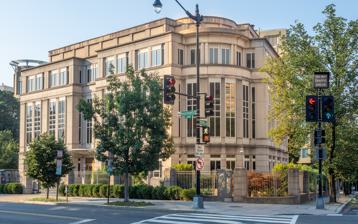
Building: Embassy of the Philippines, Washington, D.C.
Country: United States of America
Year built: 1993
Diplomatic mission of the Philippines in Washington, D.C., United States Diplomatic mission Embassy of the Philippines, Washington, D.C. Pasuguan ng Pilipinas sa Washington, D.C. Location Washington, D.C. , United States Address 1600 Massachusetts Avenue , N.W. Coordinates 38°54′26″N 77°2′17″W / 38.90722°N 77.03806°W / 38.90722; -77.03806 Ambassador Jose Manuel Romualdez Website philippineembassy-dc.org The Embassy of the Philippines in Washington, D.C. ( Filipino : Pasuguan ng Pilipinas sa Washington D.C. also Filipino : Embahada ng Pilipinas sa Washington D.C. ) is the diplomatic mission of the Republic of the Philippines to the United States . It is located at 1600 Massachusetts Avenue , Northwest, Washington, D.C. It predates the independence of the Philippines , and is the oldest Philippine legation overseas, though the distinction of the first Philippine embassy proper overseas, belongs to the Philippine Embassy in Tokyo . Buildings Main chancery The Philippine embassy's main chancery comprises five floors, including a basement level. The ground floor contains the Carlos P. Romulo Hall, utilized as the embassy's event space. The second floor accommodates the offices of the Ambassador and the Deputy Chief of Mission, in addition to the embassy's administrative section. Located on the third floor are the Political and Legislative, Economic, and Public and Cultural Diplomacy sections, as well as the embassy library. The fourth floor houses offices for Partner Agency Representatives, conference rooms, and a records room. Construction began in 1991, and the building was inaugurated in 1993 by President Fidel V. Ramos during his first official visit to Washington, D.C. The main chancery's Beaux-Arts design was chosen to match the architectural style of Massachusetts Avenue. In 2019, the building underwent renovations, including an upgrade of the CCTV surveillance system to high-definition. Chancery annex The former chancery (and now consular section) located at 1617 Massachusetts Avenue The Philippine embassy's chancery annex, originally constructed in 1917 as a private residence for platinum mine owner Daniel C. Stapleton and his wife, Stella Stapleton, functioned as the embassy's primary chancery from 1946 (the year of Philippine independence) to 1995. This four-story building has a floor area of approximately 370 square meters (4,000 sq ft) per floor. Consular services are located on the first and third floors. The first-floor lobby features "Fandango" hanging lamps by Filipino designer Kenneth Cobonpue and a mural, The Great Promenade of Philippine-American Friendship, by Filipino artist Dominic Rubio. The second floor, formerly the ambassador's office, has been repurposed into an event space named Quezon Hall, and features portraits of Manuel L. Quezon by Fernando Amorsolo and Andrés Bonifacio by Diosdado M. Lorenzo; the latter portrait sustained bullet damage during a hostage incident in 1974. The fourth floor houses a branch of the Sentro Rizal cultural center, featuring the "Cocoon" metal furniture collection by Filipino designer Ann Pamintuan, a native of Davao City. The chancery annex was purchased by the Philippine government from the Stapleton family in 1941. From 1943 and during World War II, the building housed the Office of the Resident Commissioner and served as headquarters for the Philippine Commonwealth government-in-exile . In 1998, a memorandum of understanding was signed between the Philippine government and the National Federation of Filipino American Associations (NaFFAA) to lease the building as a community center; this agreement was not implemented due to funding constraints. Elmer G. Cato, a Filipino journalist and diplomat who later served as Consul General of the Philippines in Milan, has documented the embassy's practice of inspecting and sealing the coffins of deceased Filipinos before repatriation. Embassy staff have reported alleged sightings of “TNT ghosts,” referring to purported spirits of undocumented Filipino immigrants who sought refuge at the embassy. During Albert del Rosario 's tenure as ambassador of the Philippines to the United States, he advocated for the building's renovation. After renovations lasting approximately 18 months (from 2015) and costing at least $3 million, the chancery annex assumed its current function in 2018; the renovations were overseen by Leuterio Thomas, a Filipino-American architectural firm. Also in 2018, the building became the second structure outside the Philippines to be designated a National Historical Landmark by the National Historical Commission of the Philippines , following the Residence of the Philippine Ambassador to Japan . Incidents On November 18, 1974, Napoleon Lechoco Sr., an attorney residing in Oxon Hill, Maryland, took Philippine Ambassador to the United States Eduardo Romualdez and economic attaché Mario S. Lagdameo hostage at the main chancery building. Lechoco Sr. held the two men for 11 hours, demanding that the Philippine government issue an exit permit for his son, whom he claimed was being held as a political prisoner. The following morning, after the Philippine government under President Ferdinand Marcos Sr. acceded to his demands, Lechoco Sr. surrendered to police and was taken to St. Elizabeths Hospital for psychiatric evaluation. In 1976, Lechoco Sr. was convicted of kidnapping and sentenced to ten years in prison; however, the conviction was overturned in 1977 after a finding of not guilty by reason of insanity. This incident is reported to be the first instance of a foreign ambassador being taken hostage in the United States. In 1983, one week following the assassination of Ninoy Aquino , three individuals approached the entrance of the main chancery building and threw two incendiary devices into the lobby. The resulting fire shattered the glass panels of the front door and ignited the lobby. The embassy had received two prior bomb threats. References Notes